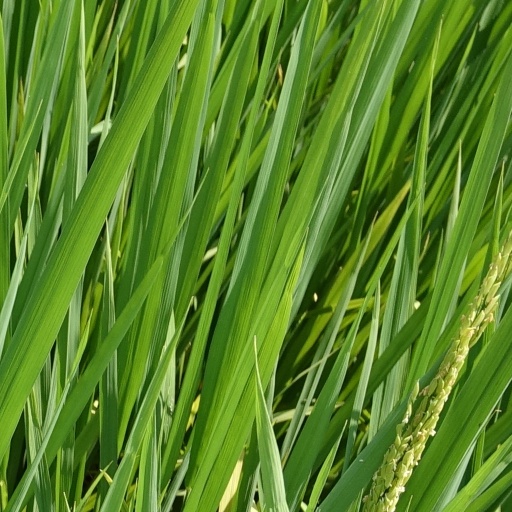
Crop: rice